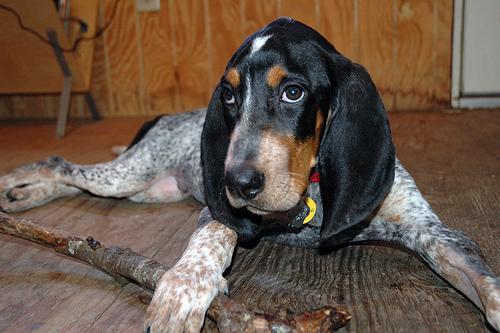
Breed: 217-n000050-bluetick